Edward Smart (politician)

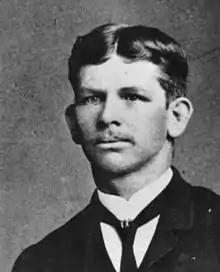

Edward Lithgow Smart (9 December 1862 – 28 November 1948) was a plumber and member of the Queensland Legislative Assembly.